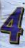
Number: 4